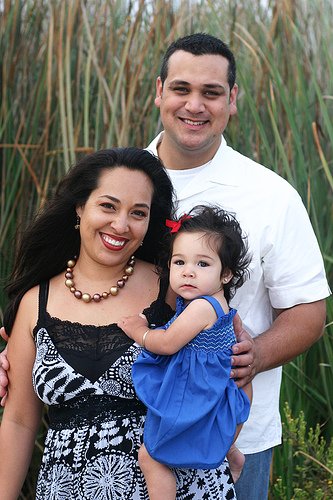
Label: not_food